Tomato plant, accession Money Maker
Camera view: bottom (45 deg); turntable rotation: 60 degrees
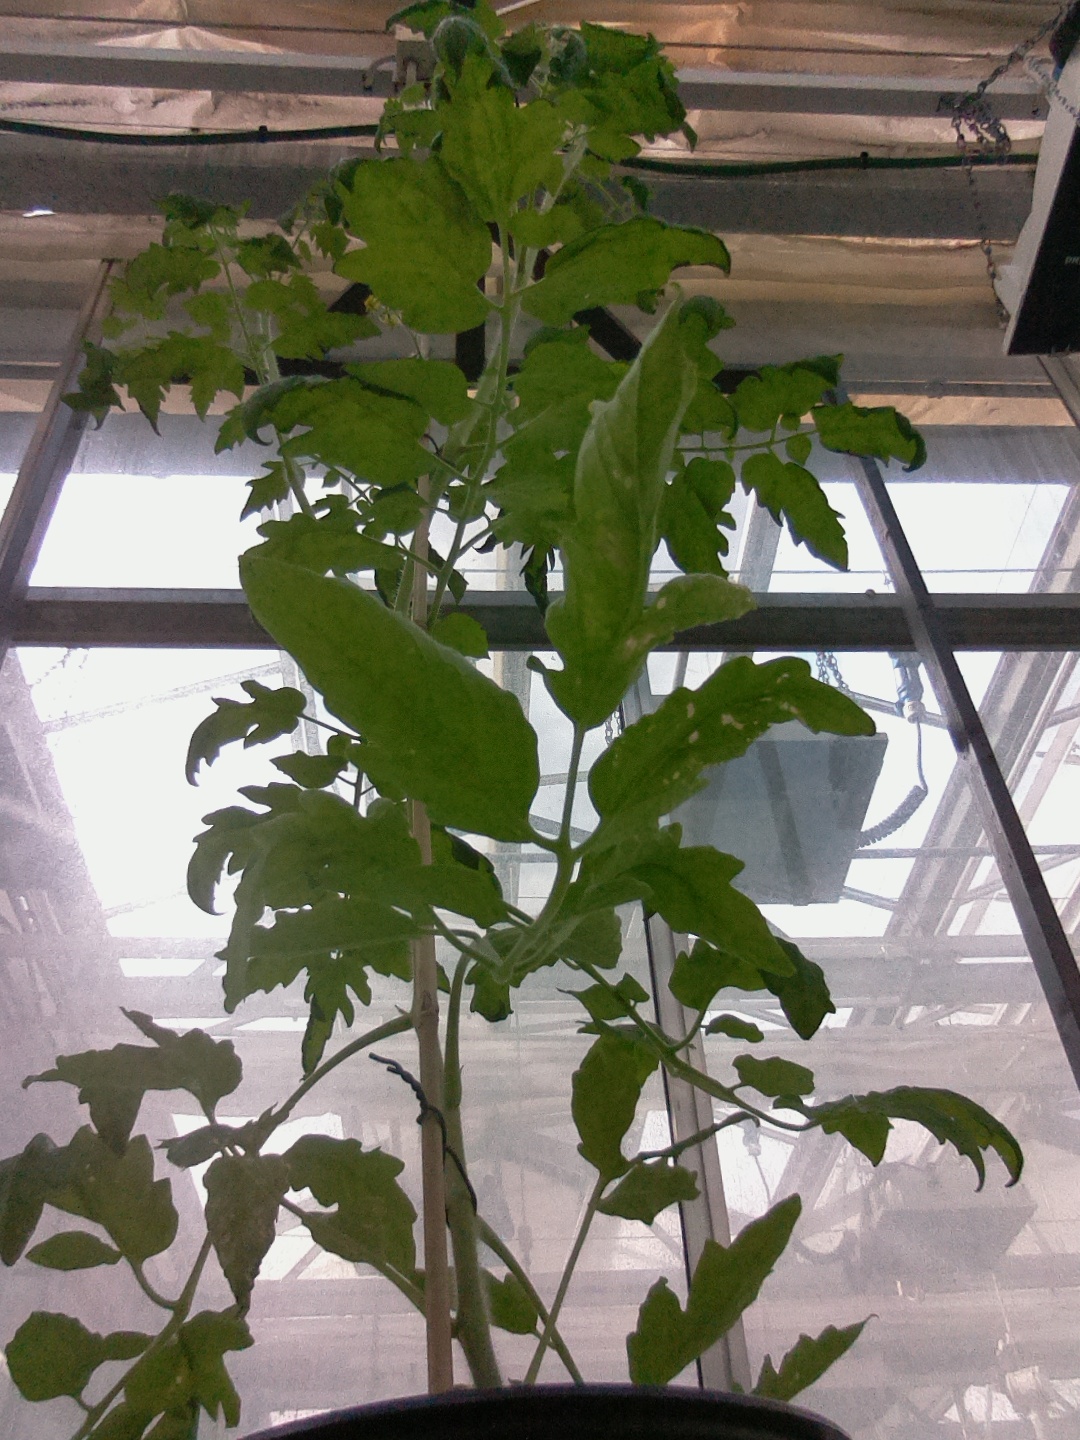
BBCH growth stage 65: Full flowering, 50%-60% of flowers open, first petals falling